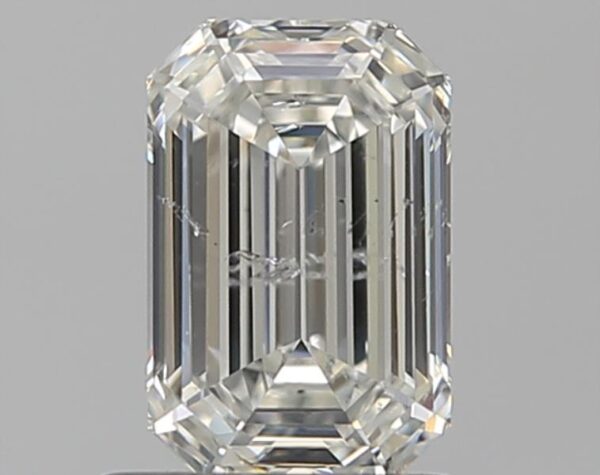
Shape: emerald
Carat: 1
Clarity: SI1
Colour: I
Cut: EX
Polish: EX
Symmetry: EX
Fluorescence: N
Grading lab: GIA
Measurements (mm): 7.05 x 4.63 x 2.97